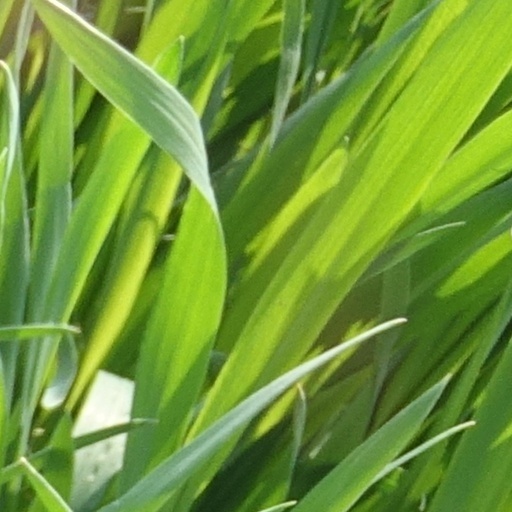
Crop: wheat